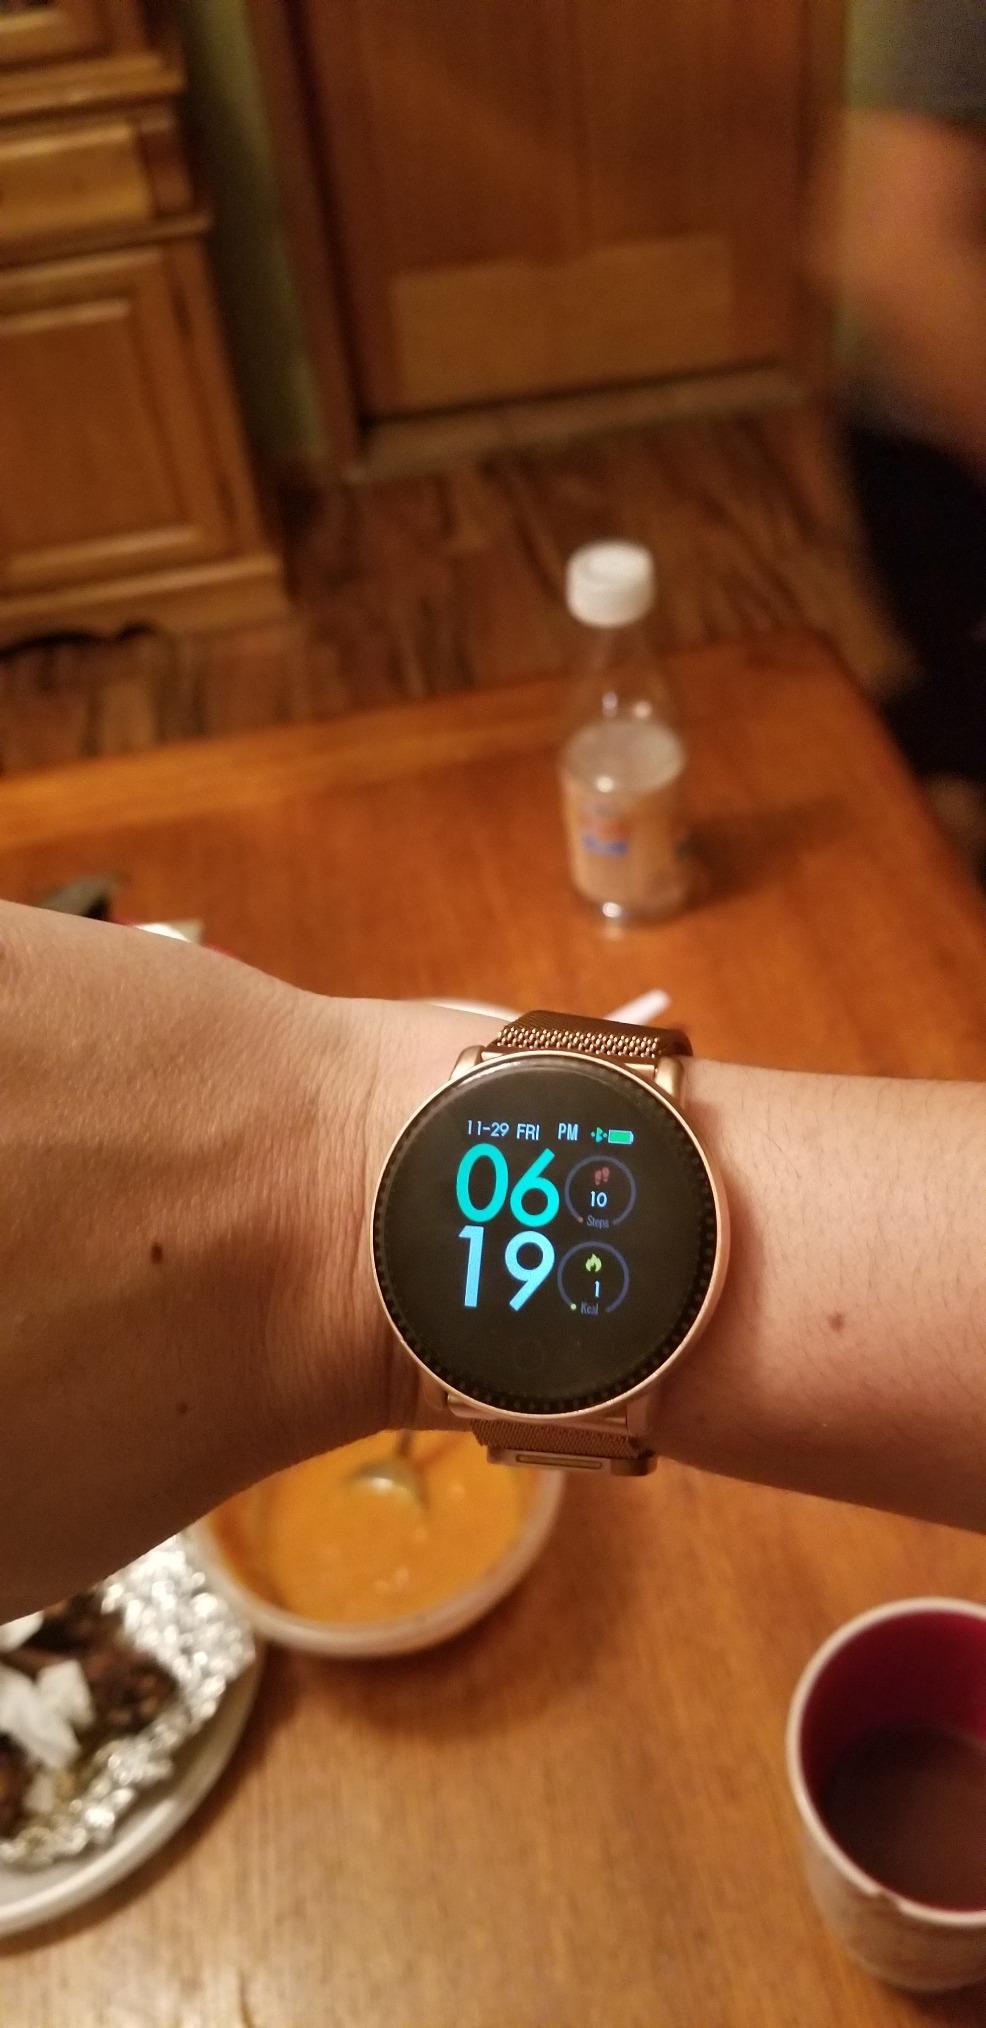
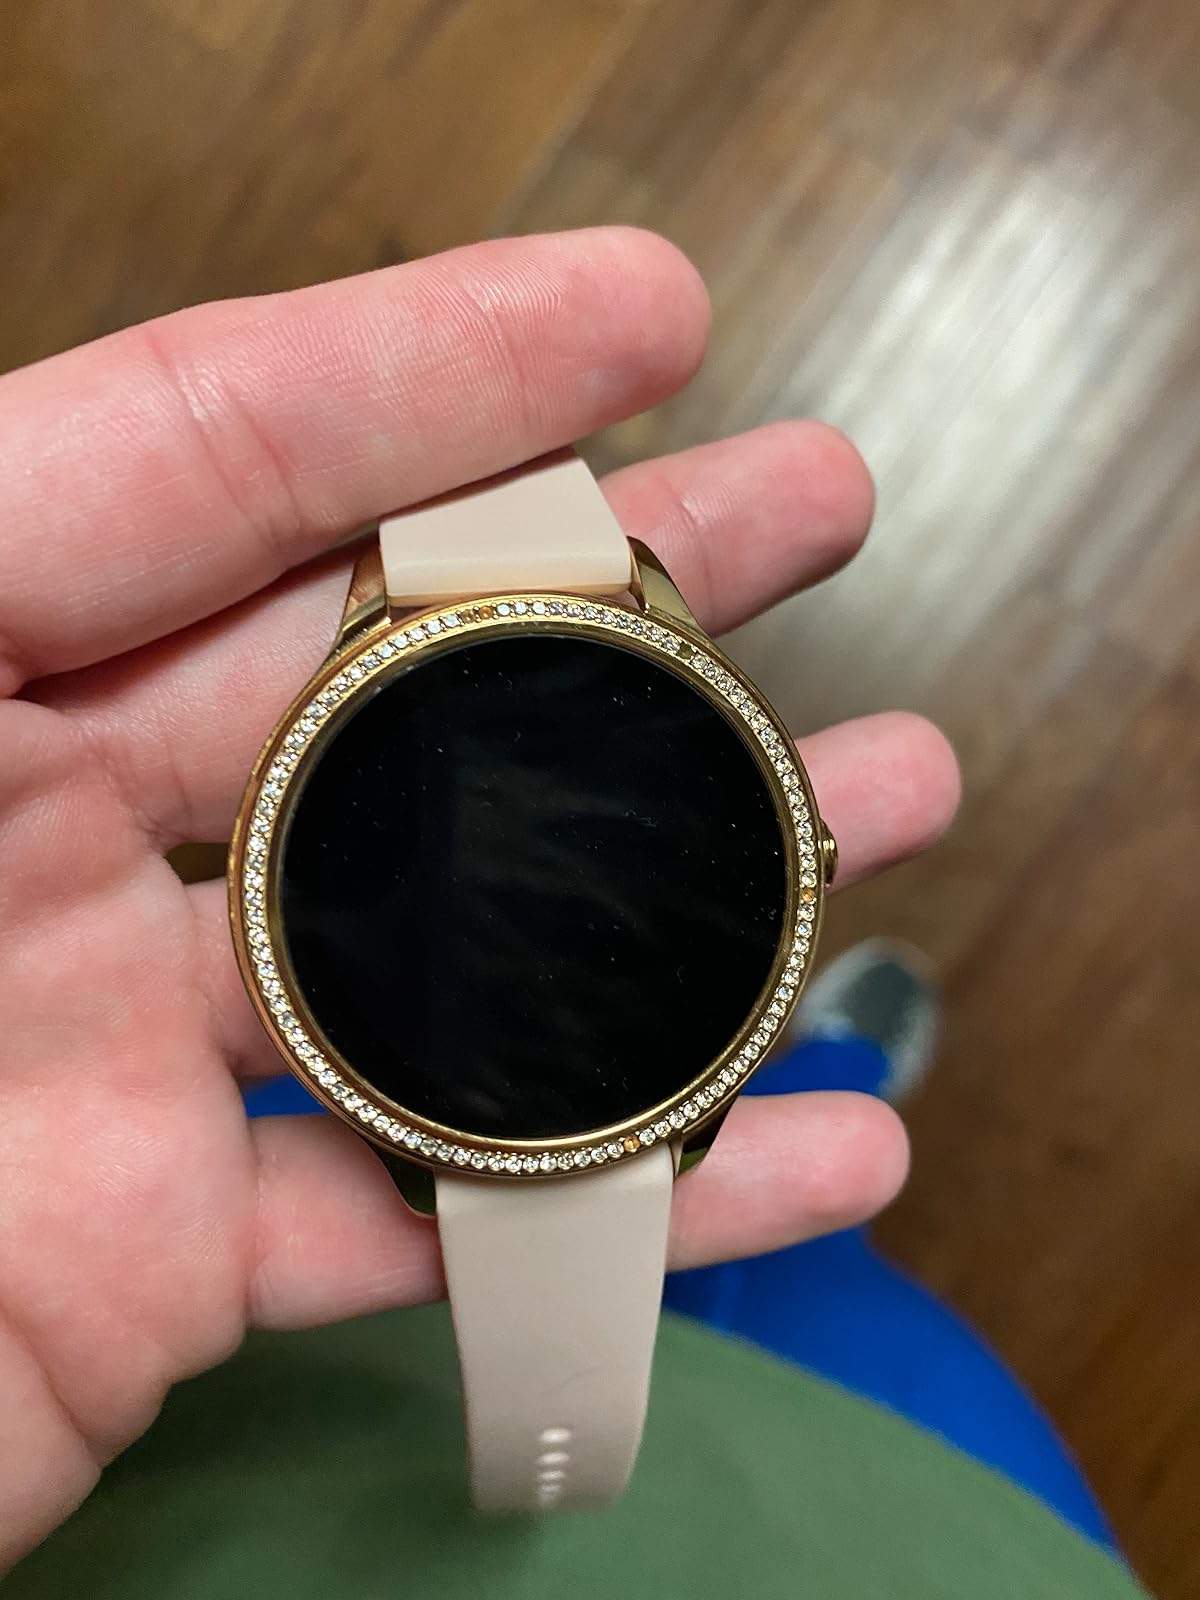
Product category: smartwatch
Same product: no